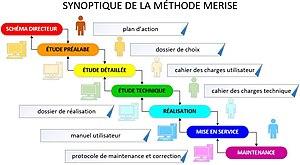
Articulation des différentes étapes de réalisation de la méthode MERISE 2 pour l'organisation, l'étude, la conception, la réalisation et la maintenance des systèmes informatiques
Merise est une méthode d'analyse, de conception et de gestion de projet informatique.